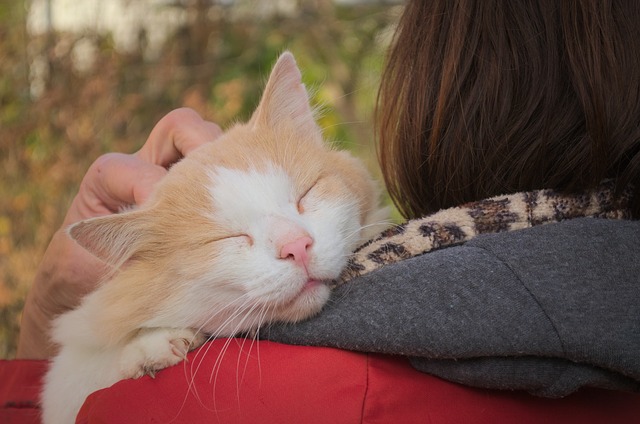
Label: gatto